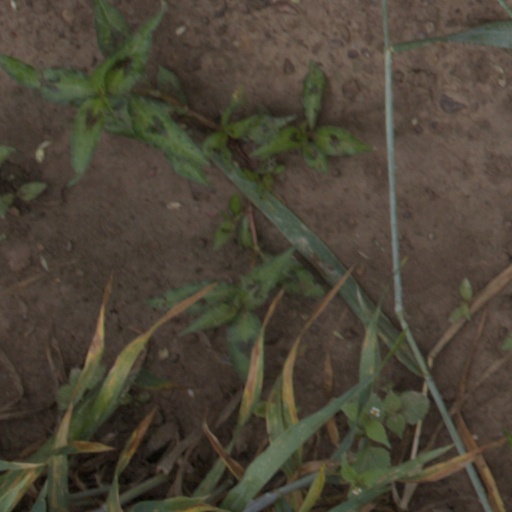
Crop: wheat